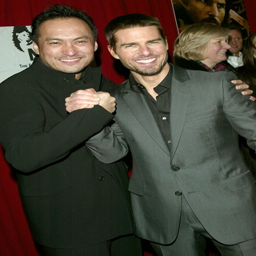
actors attend the premiere of historical drama film .